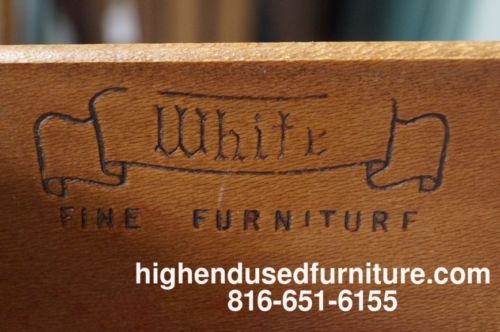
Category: cabinet